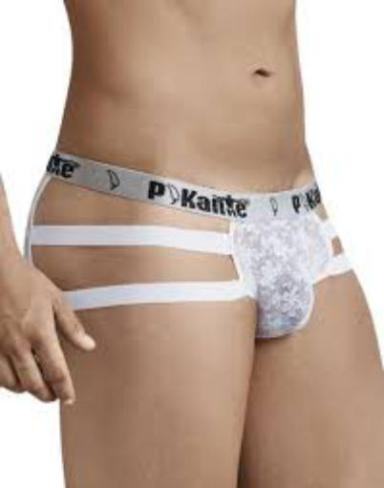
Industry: Clothes